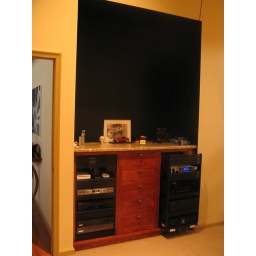
Owner painted the interior black (a black LCD or Plasma will hang in this space on an articulating wall bracket).